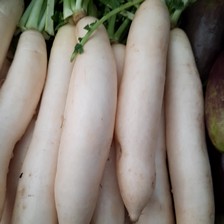
Label: others